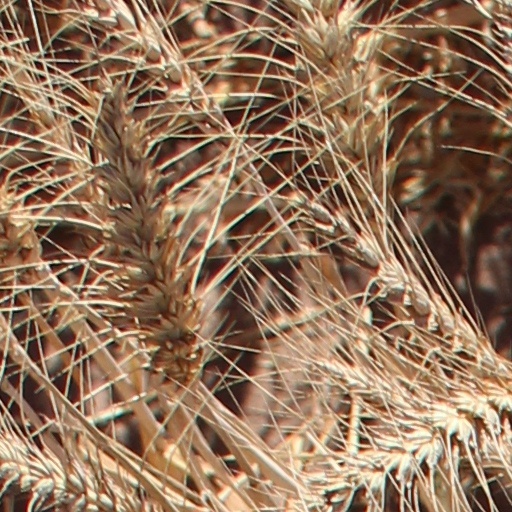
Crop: wheat